MLS Cup 2002

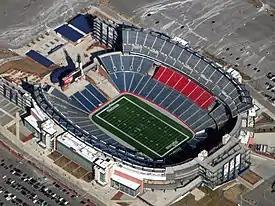
Gillette Stadium, host of MLS Cup 2002

CMGI Field in Foxborough, Massachusetts, home of the New England Revolution and the New England Patriots of the National Football League (NFL), was announced as the neutral-site venue of the MLS Cup on February 13, 2002. The new stadium was built to replace the former Foxboro Stadium, which had hosted the inaugural MLS Cup in 1996 and the 1999 edition. CMGI Field was later renamed Gillette Stadium in August after the naming rights were sold to Gillette. Approximately 20,000 tickets were sold by October 10, but sales reached 55,000 after the Revolution advanced from the Conference Finals, and were on pace to match or surpass the MLS Cup attendance record of 57,431 set in 1997. The stadium's capacity was restricted to 60,000 seats, excluding the box and club seats, and the field itself measured , wider than the configuration used in 1999 at Foxboro Stadium.